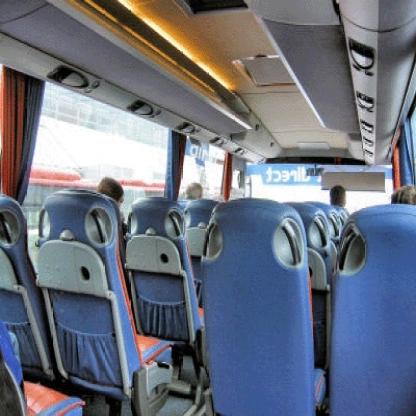
Scene: Indoor